Wu (Hao)-style tai chi

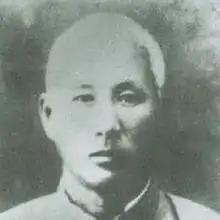
Li Shengduan (Simplified Chinese , 1888-1948)

In the past this branch often used the name "Wu-style tai chi", with some attempts to clarify by calling it "Hao Frame" or "Hao School", resulting in longer locutions like "Wu Style Hao Family tai chi". But over time the trend has been to call it "Wu (Hao) tai chi" or even simply "Hao Family tai chi". The branch was founded by Hao Weizhen's son Hao Yueru (1877-1935) and grandson Hao Shaoru (1907-1983), who brought the art from Yongnian to the Nanjing region and Shanghai in 1930, at a time when many martial artists followed the Chinese government and economy to those areas.